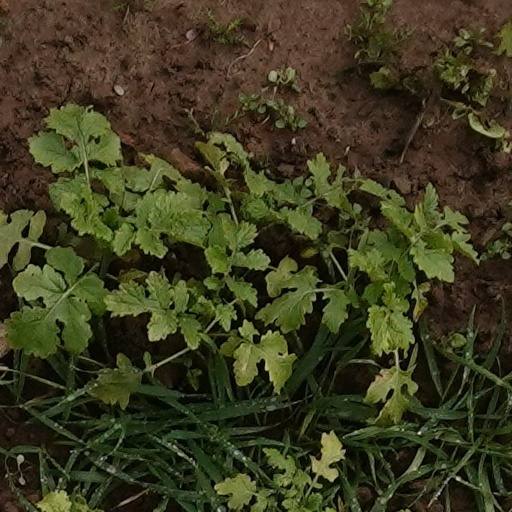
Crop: wheat